Beiyang Army

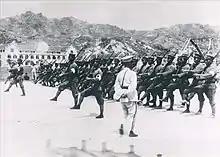
The Beiyang Army in the 1910s

Yuan Shikai was sworn in as the provisional president of the Republic of China on 10 March 1912, but there was no agreement among the different political forces in China about the exact form of government the new republic would have or how political power should be divided. One of the disputes that emerged was on the question of federalism, between supporters of autonomy for the provinces and those who wanted a strong central government. The disagreement was made more complicated by the decentralized command structure of the former Qing dynasty's military forces, and their involvement in the 1911 Revolution set a precedent for the army to a have larger role in politics. As president, Yuan Shikai took actions to create a strong national government at the expense of the provinces and to create a strong presidency. He attempted to limit the power of revolutionary military governors that had emerged in 1911, and to enforce his decisions he started using the Beiyang Army, which was designated the main "national" army. This designation meant that they were directly controlled by the Ministry of War and were to receive better and more reliable pay, at least in theory.